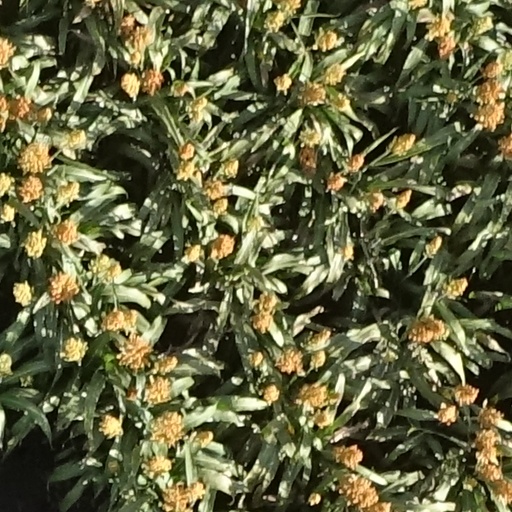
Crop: sorghum